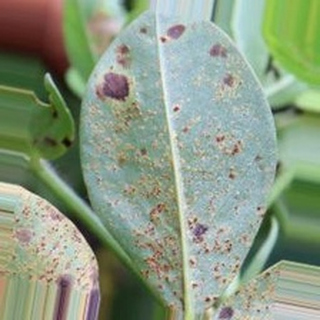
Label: groundnut_rust